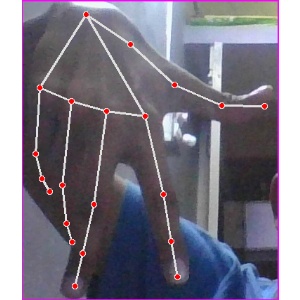
अक्षर: ग